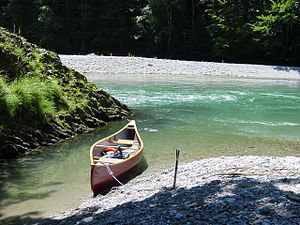
Tiroler Achen
Tiroler Achen er en flod i Østrig og Tyskland med udspring i Kitzbühel Alperne. Den hedder Großache fra der, hvor floderne Kitzbühler Ache, Reither Ache og Fieberbrunner Ache løber sammen. I Bayern bliver den kaldt Tiroler Achen og munder ud i Chiemsee, der via floderne Alz og Inn løber ud i Donau.